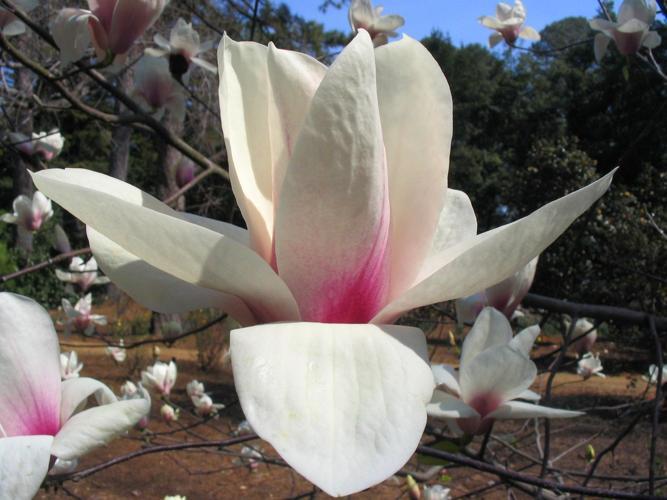
Label: magnolia